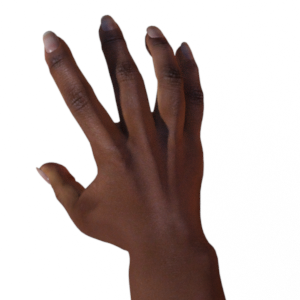
Label: paper